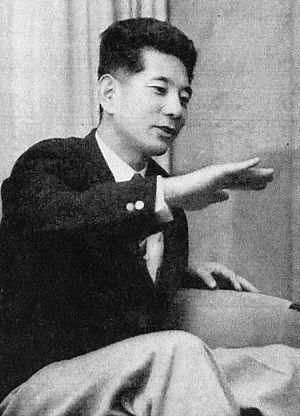
Tetsuo Hamuro, né le 7 septembre 1917 et décédé le 30 octobre 2005, était un nageur japonais.